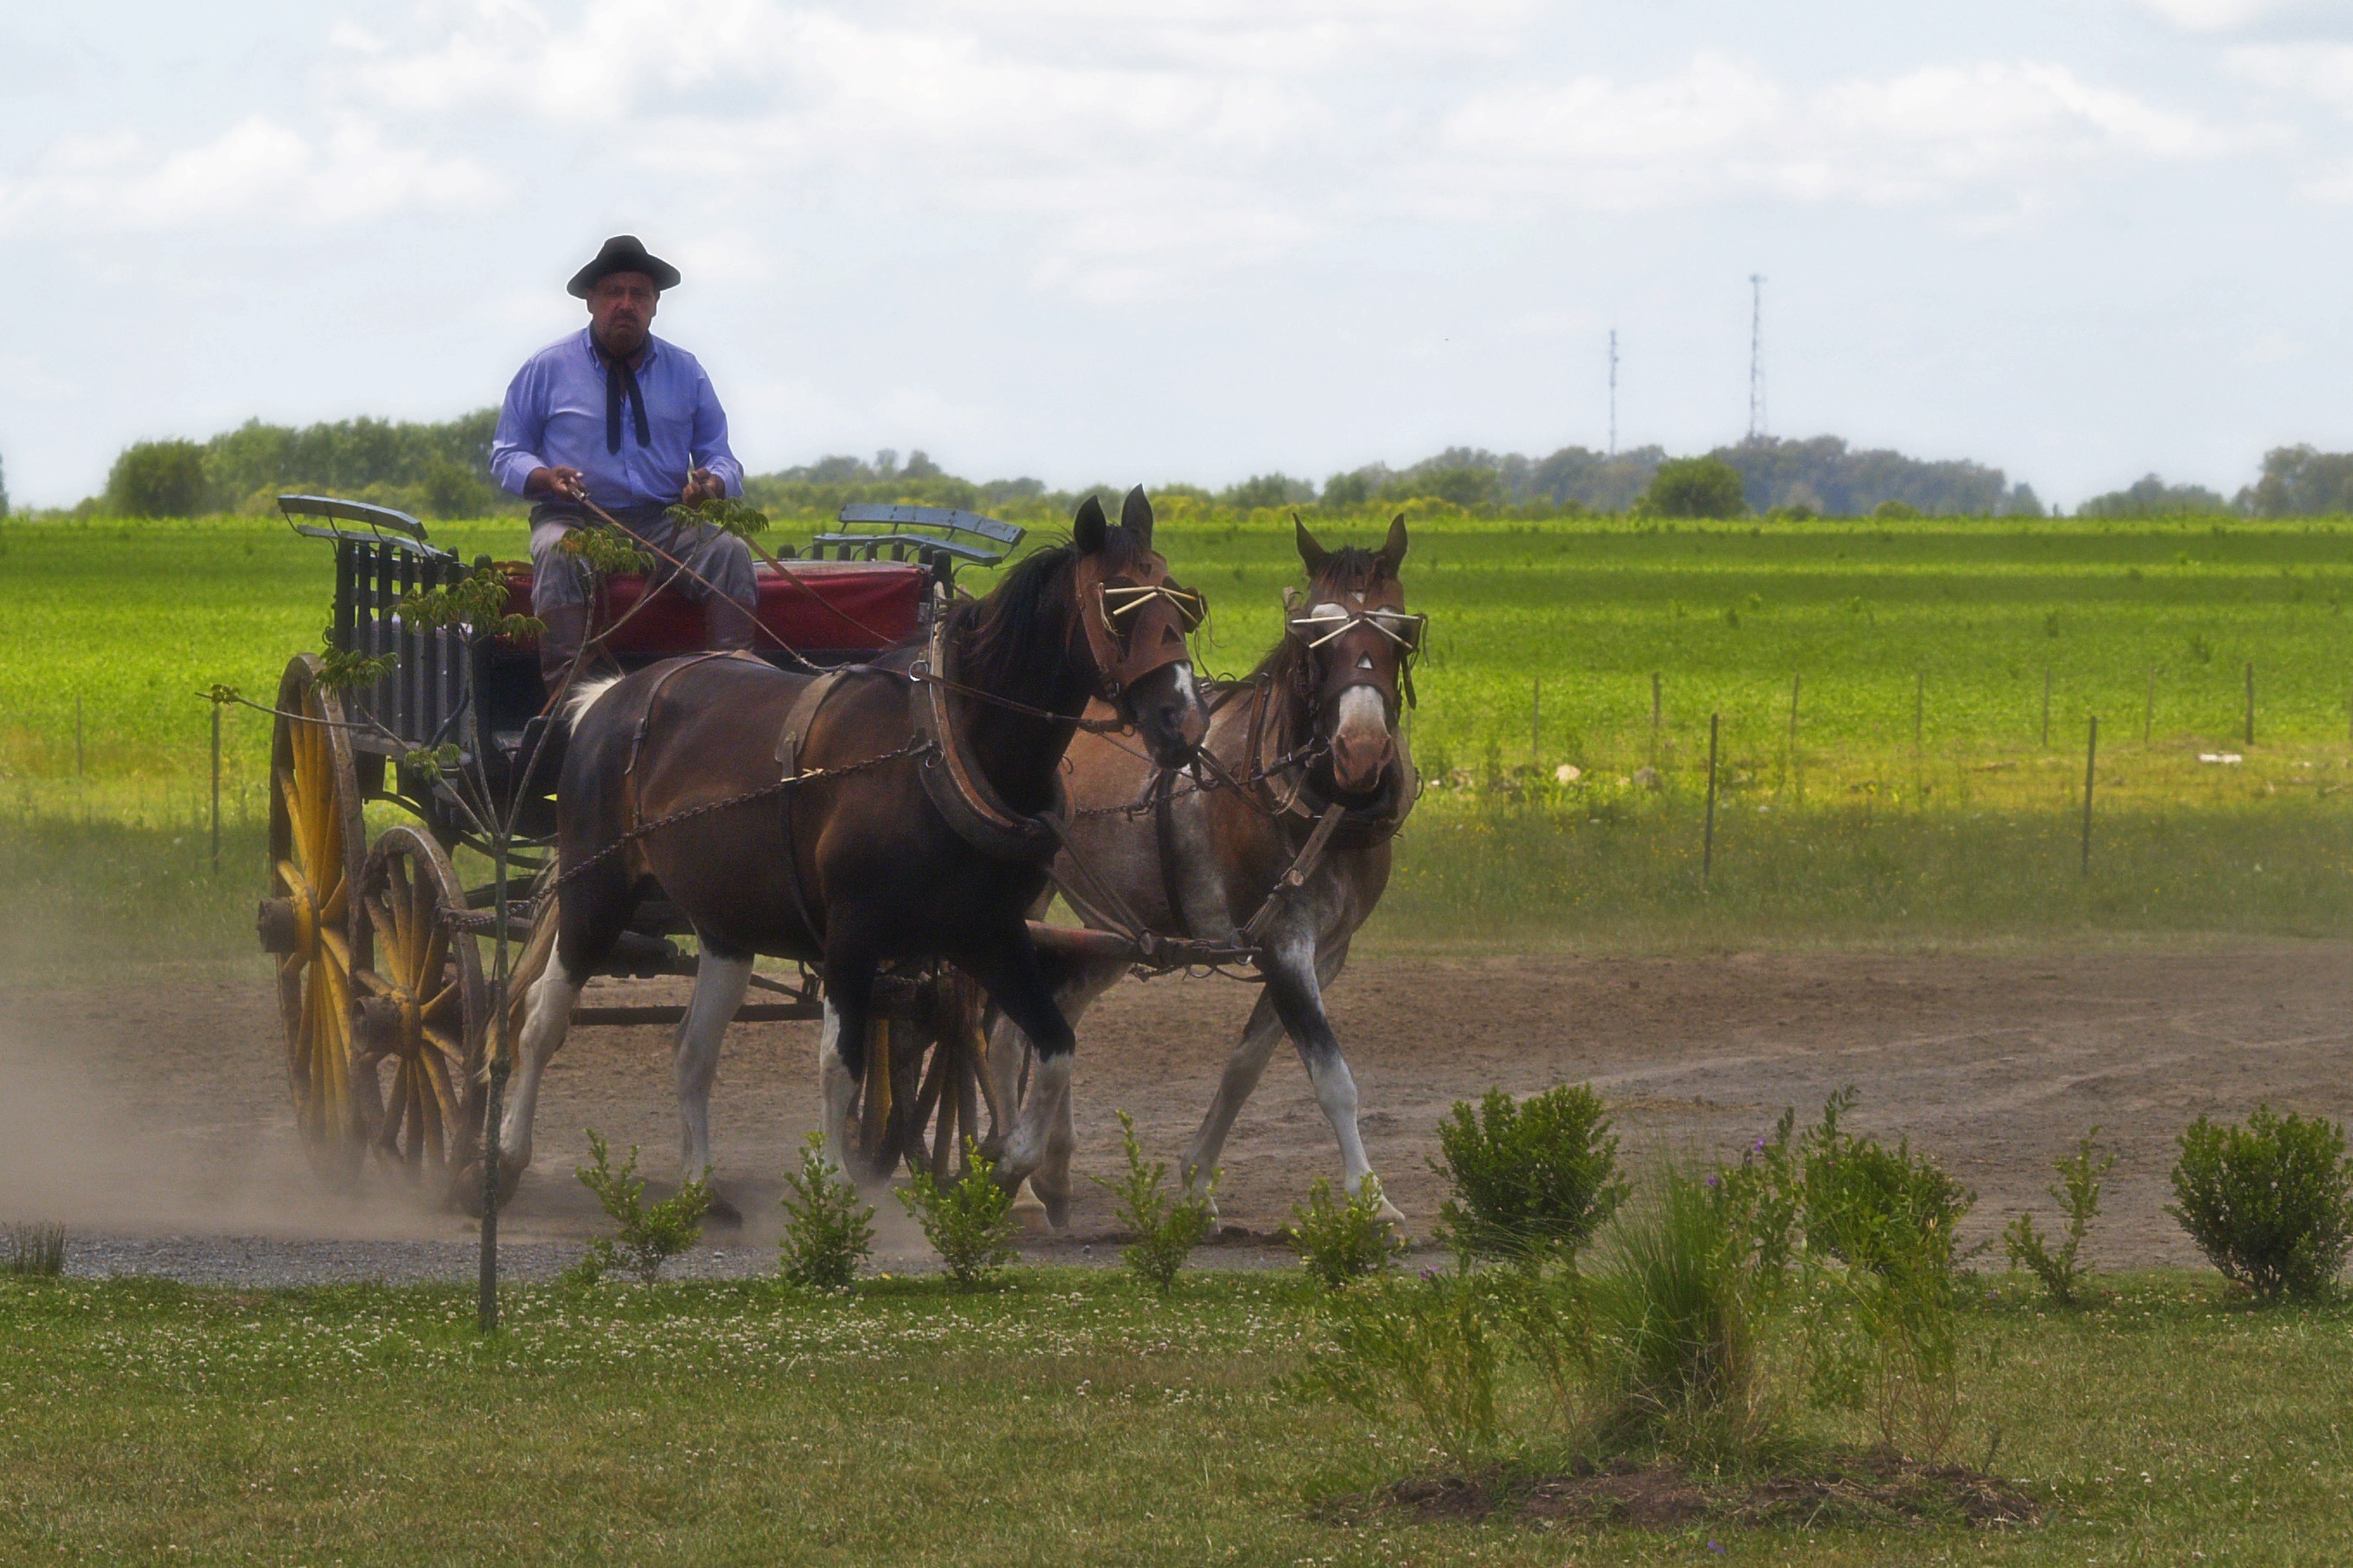
man, landscape, outdoor, person, field, farm, meadow, prairie, countryside, herd, vehicle, pasture, grazing, ranch, horse, agriculture, plain, activity, horses, grassland, animals, mare, argentina, coach, gaucho, rural area, equestrianism, pack animal, eventing, trail riding, horse like mammal, equestrian sport, endurance riding, horse buggy, plain field